The Fragrance of Guava

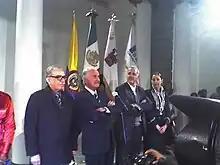

In an interview Plinio Apuleyo Mendoza confessed the book was not based on a single interview with the Nobel Laureate: "I had conversed with him for 40 years, I wrote everything he had already told me, and I sent him the manuscript for being complemented". According to the biographer of García Márquez, Gerald Martin, The Fragrance of Guava is a calculated conversation, that explains the whole life of García Márquez and his opinions, from politics to women.